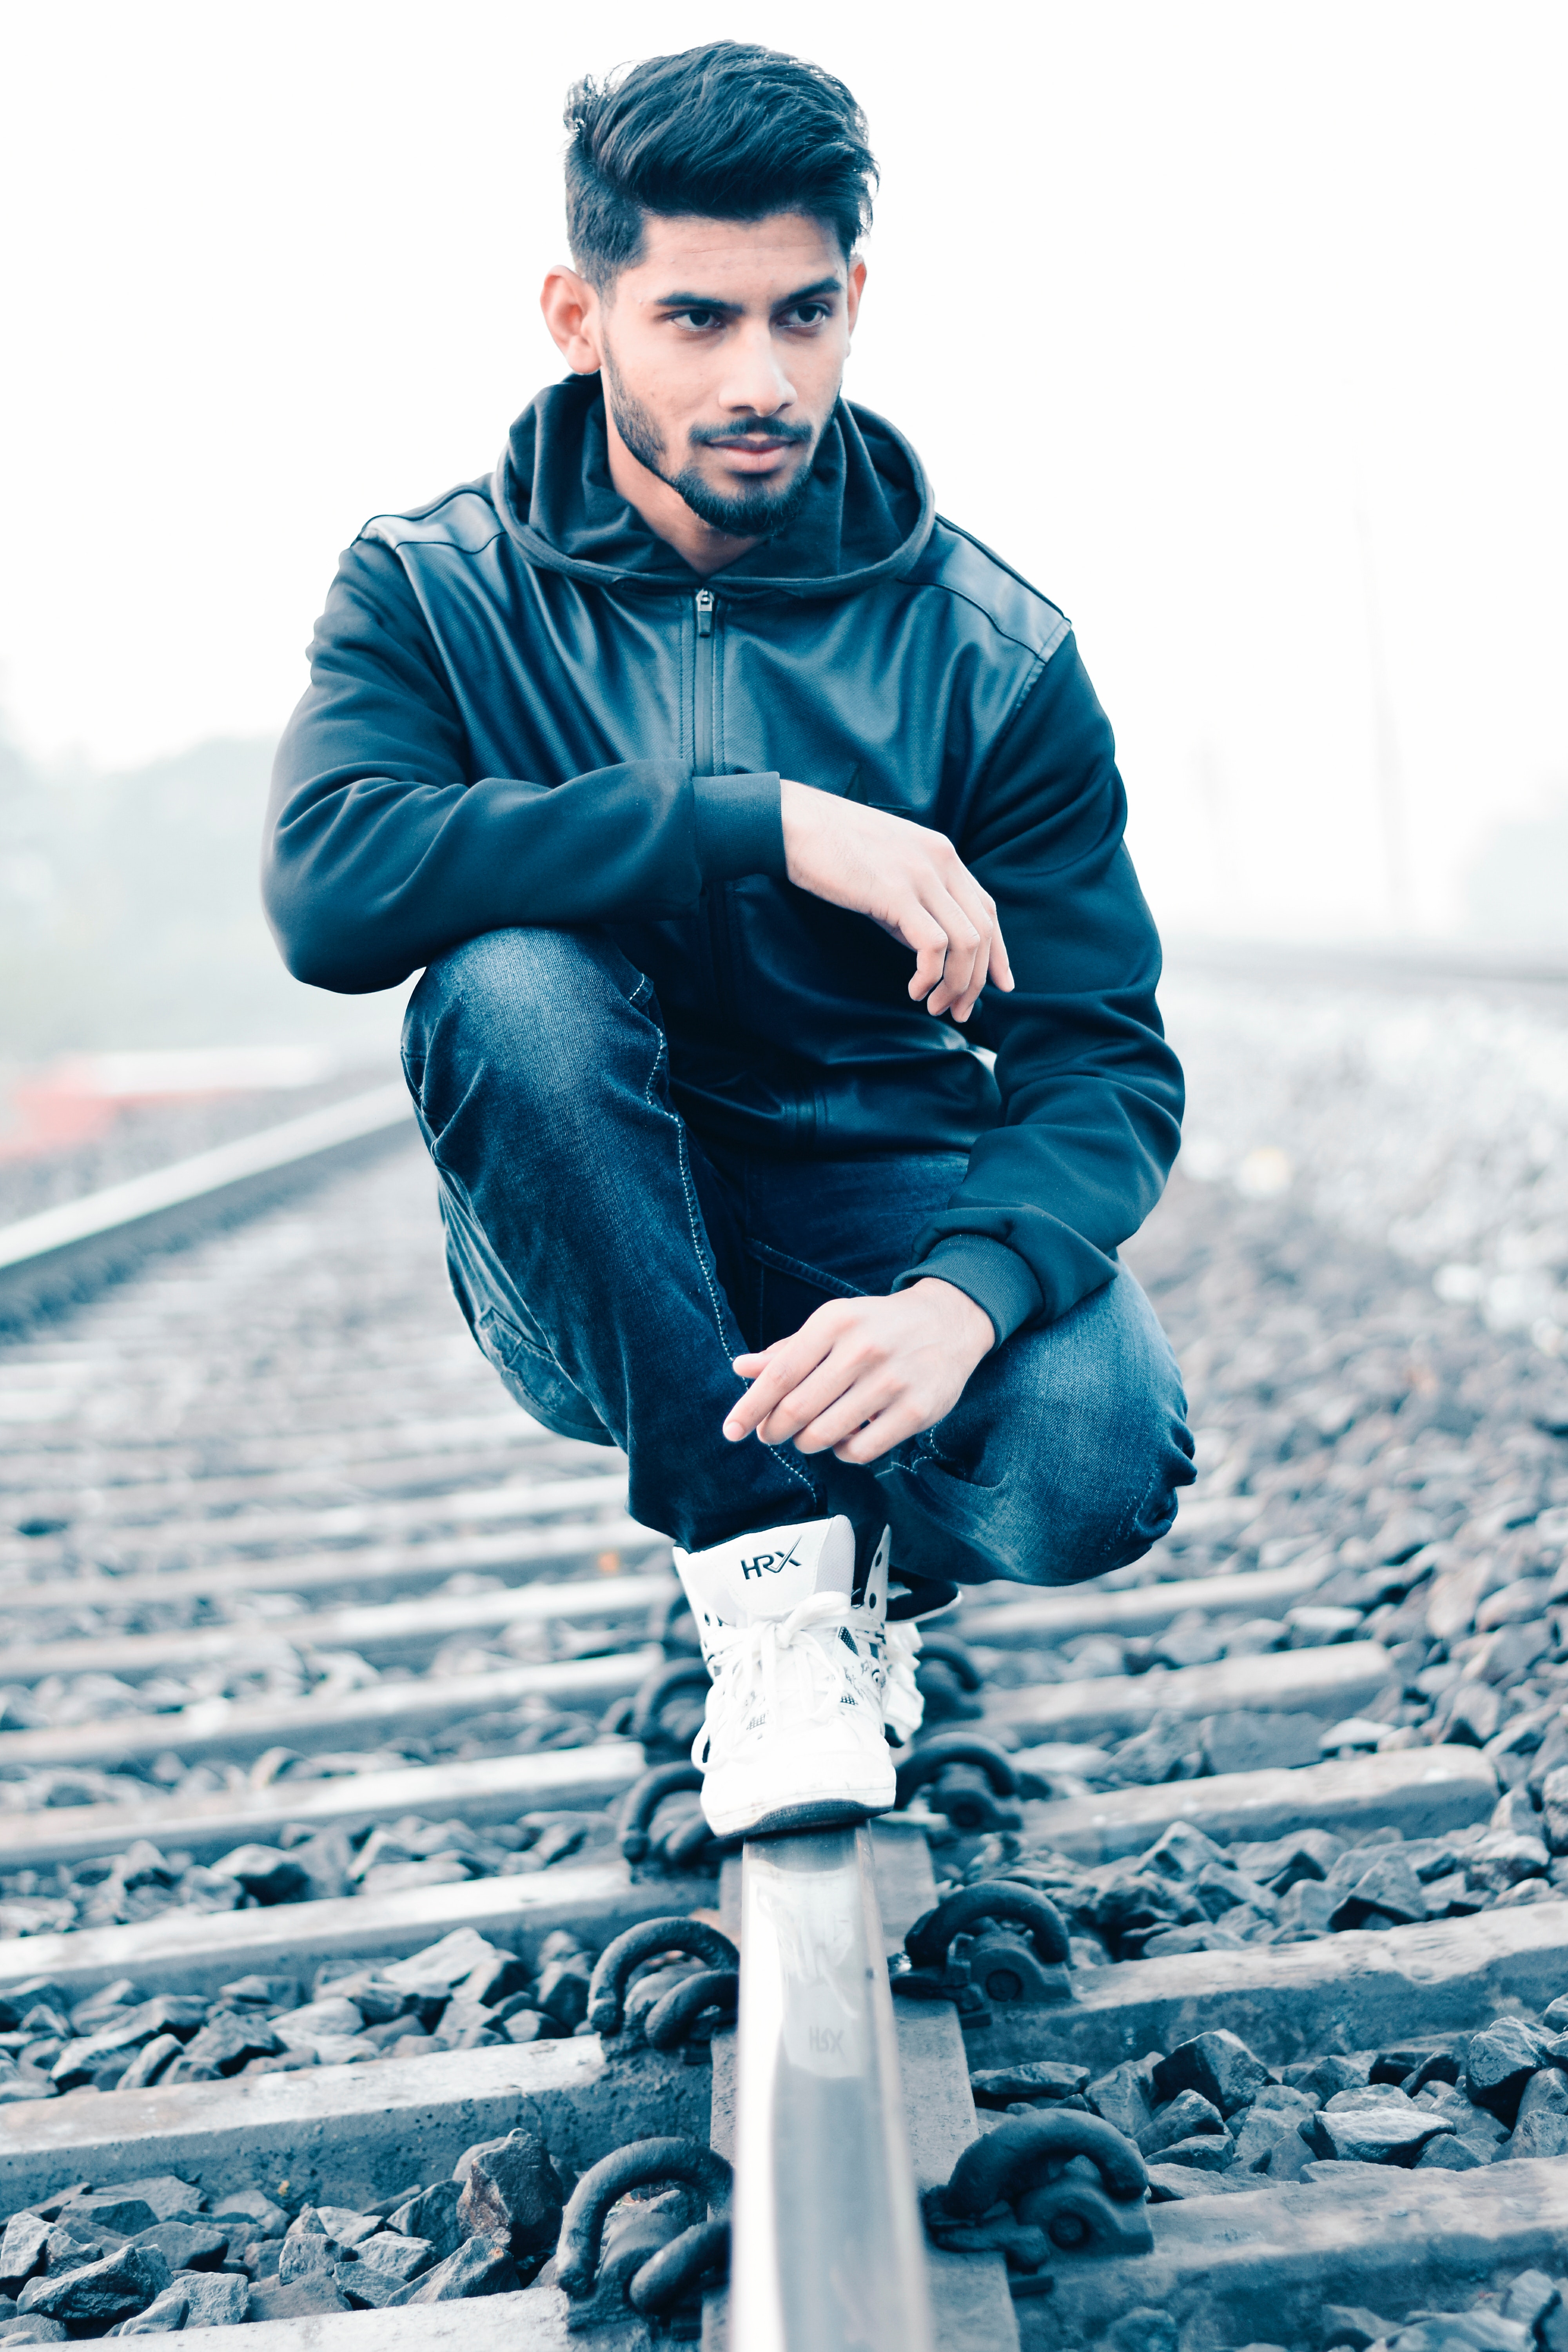
cool, water, fashion, sitting, photography, photo shoot, sea, model, leisure, flash photography, ocean